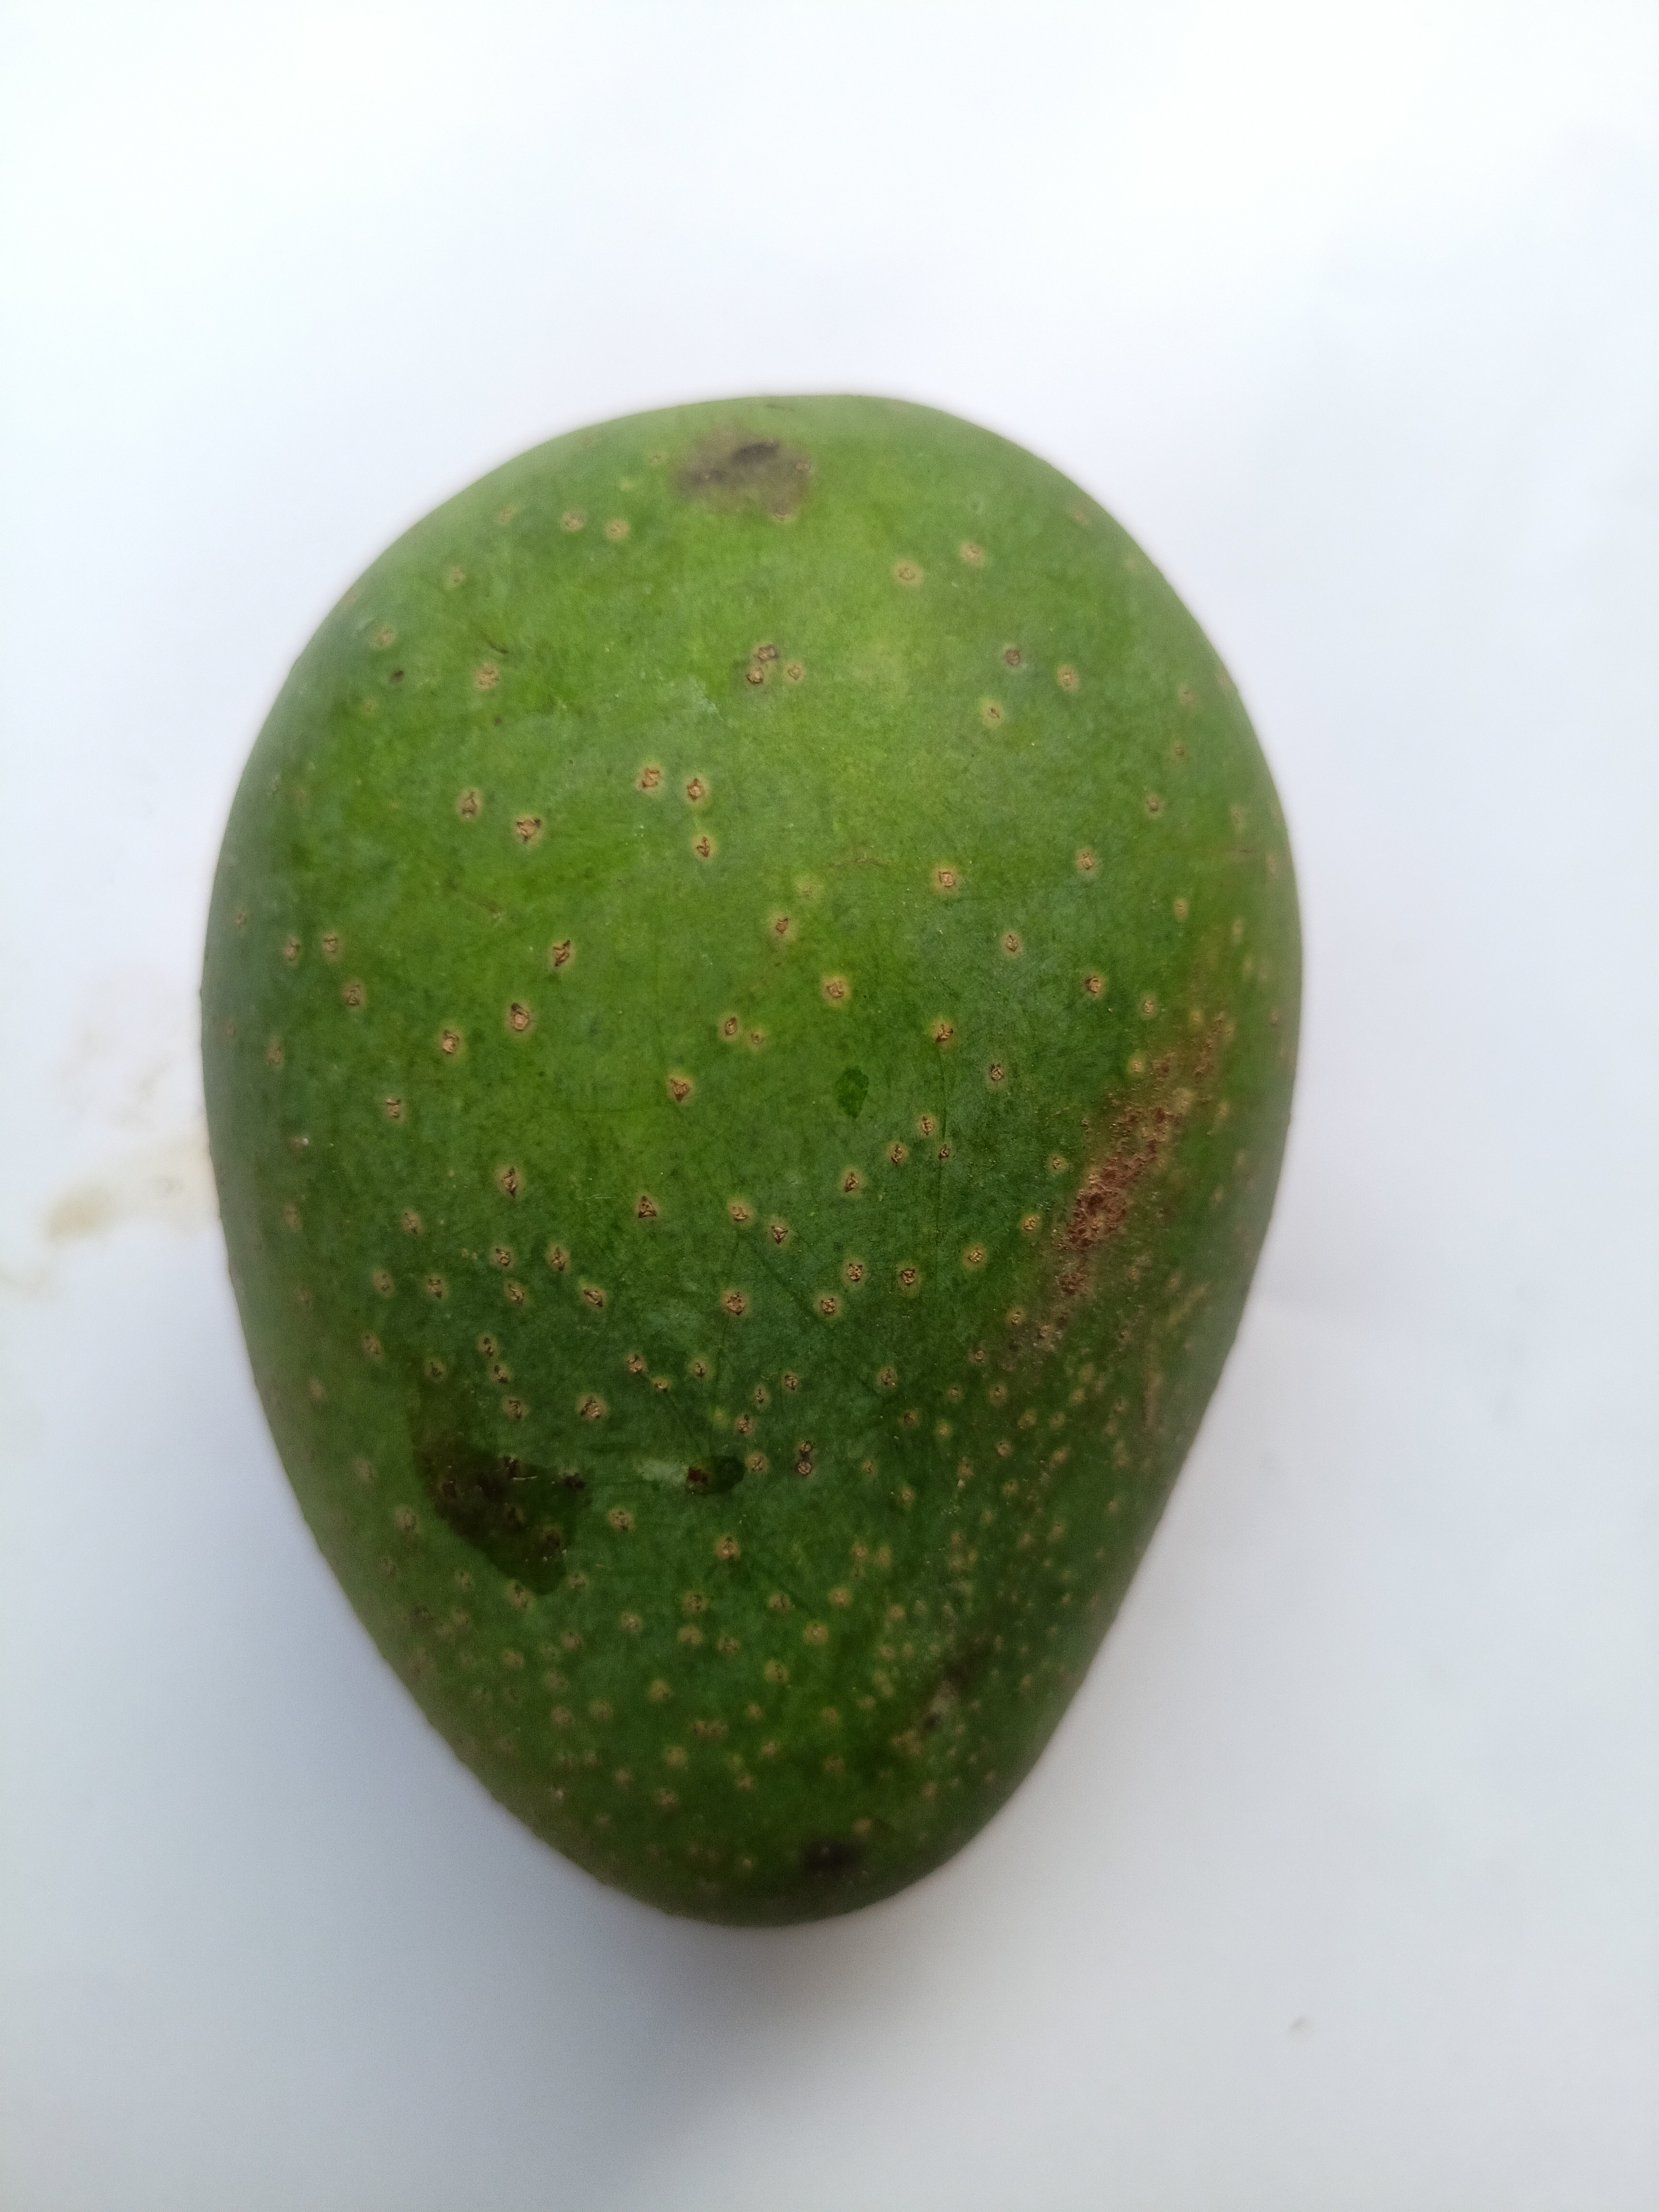
Mango variety: GopalBhog